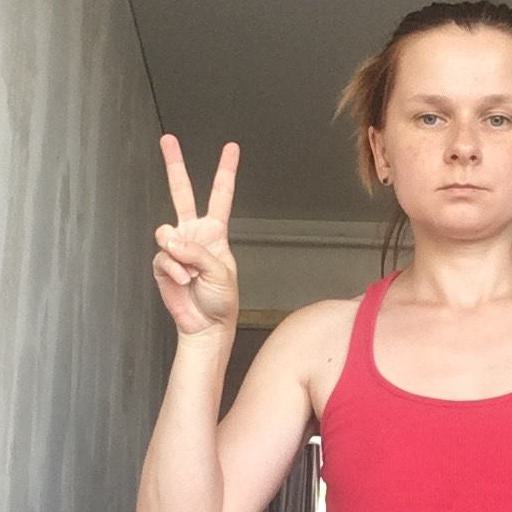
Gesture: peace